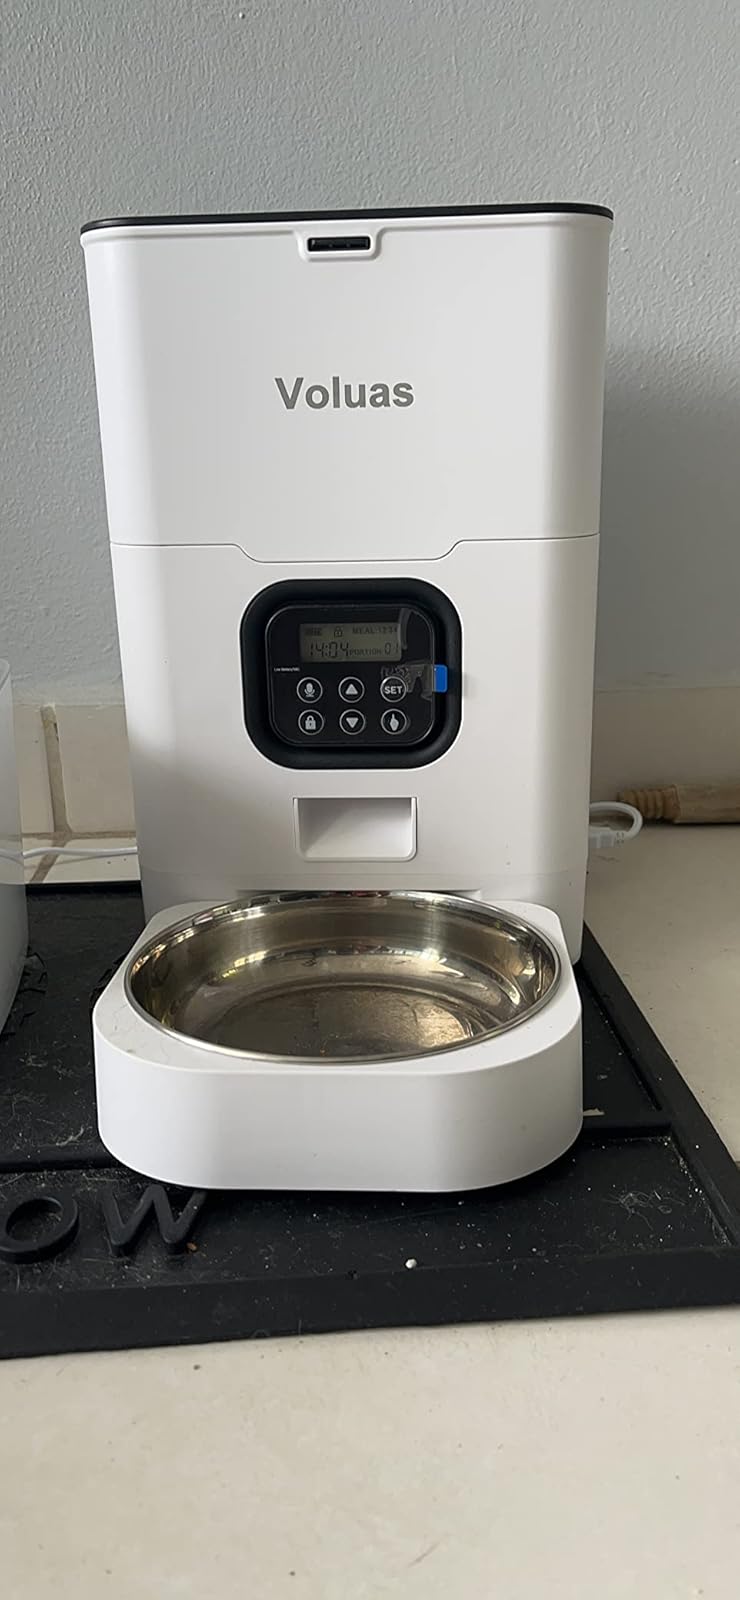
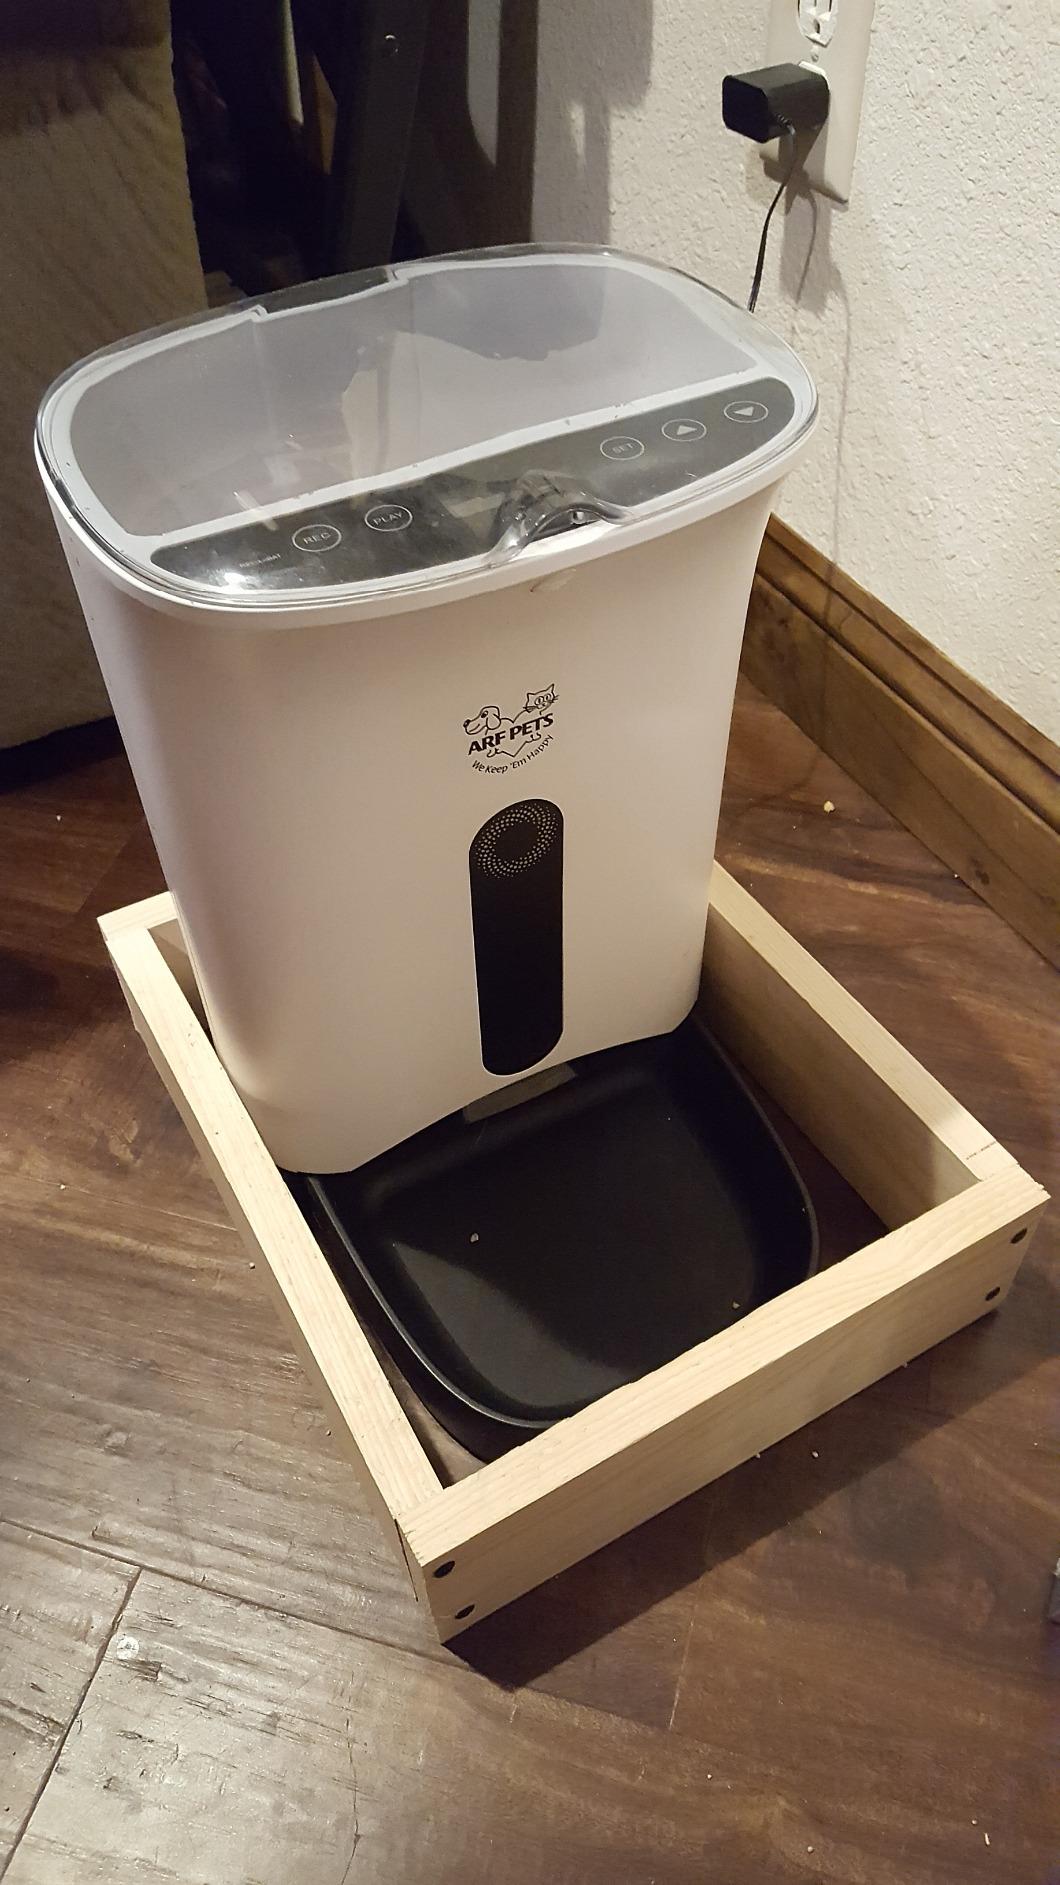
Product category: items_feeder
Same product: no